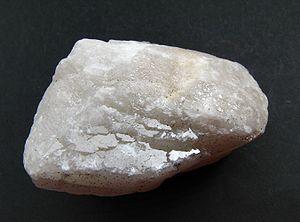
Le baryum est l'élément chimique de numéro atomique 56, de symbole Ba.